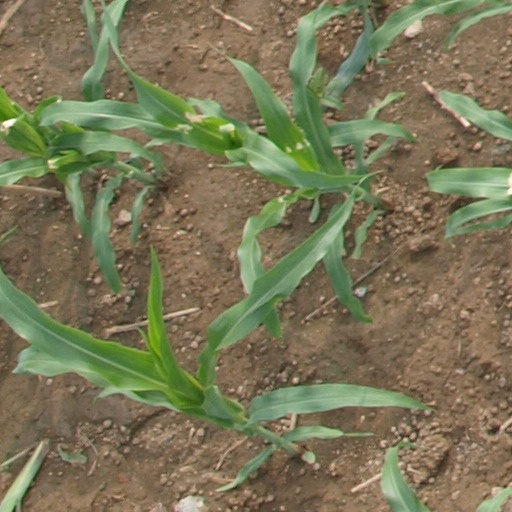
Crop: maize; corn